Medoid

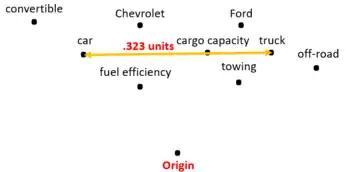
This example shows how Euclidean distance will calculate the distance between objects to determine how similar the items are. Note that most text embeddings will be at least a few hundred dimensions instead of just two.

Euclidean distance is a standard distance metric used to measure the dissimilarity between two points in a multi-dimensional space. In the context of text data, documents are often represented as high-dimensional vectors, such as TF vectors, and the Euclidean distance can be used to measure the dissimilarity between them. A lower Euclidean distance indicates a higher degree of similarity between the documents. Using Euclidean distance may result in medoids that are more representative of the length of a document.